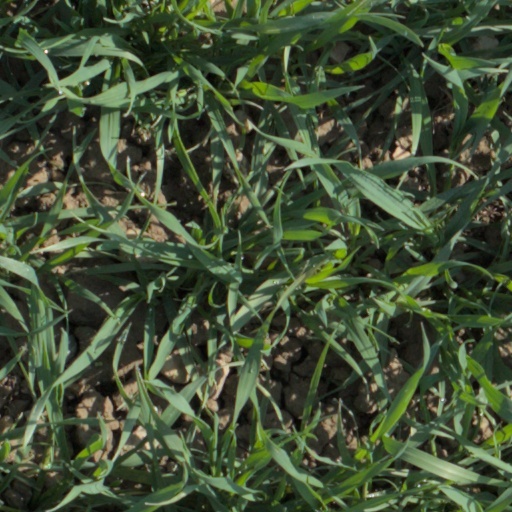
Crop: wheat